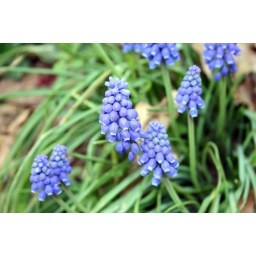
some blue flowers in the spring time in my backyard... wish i knew what they're called!